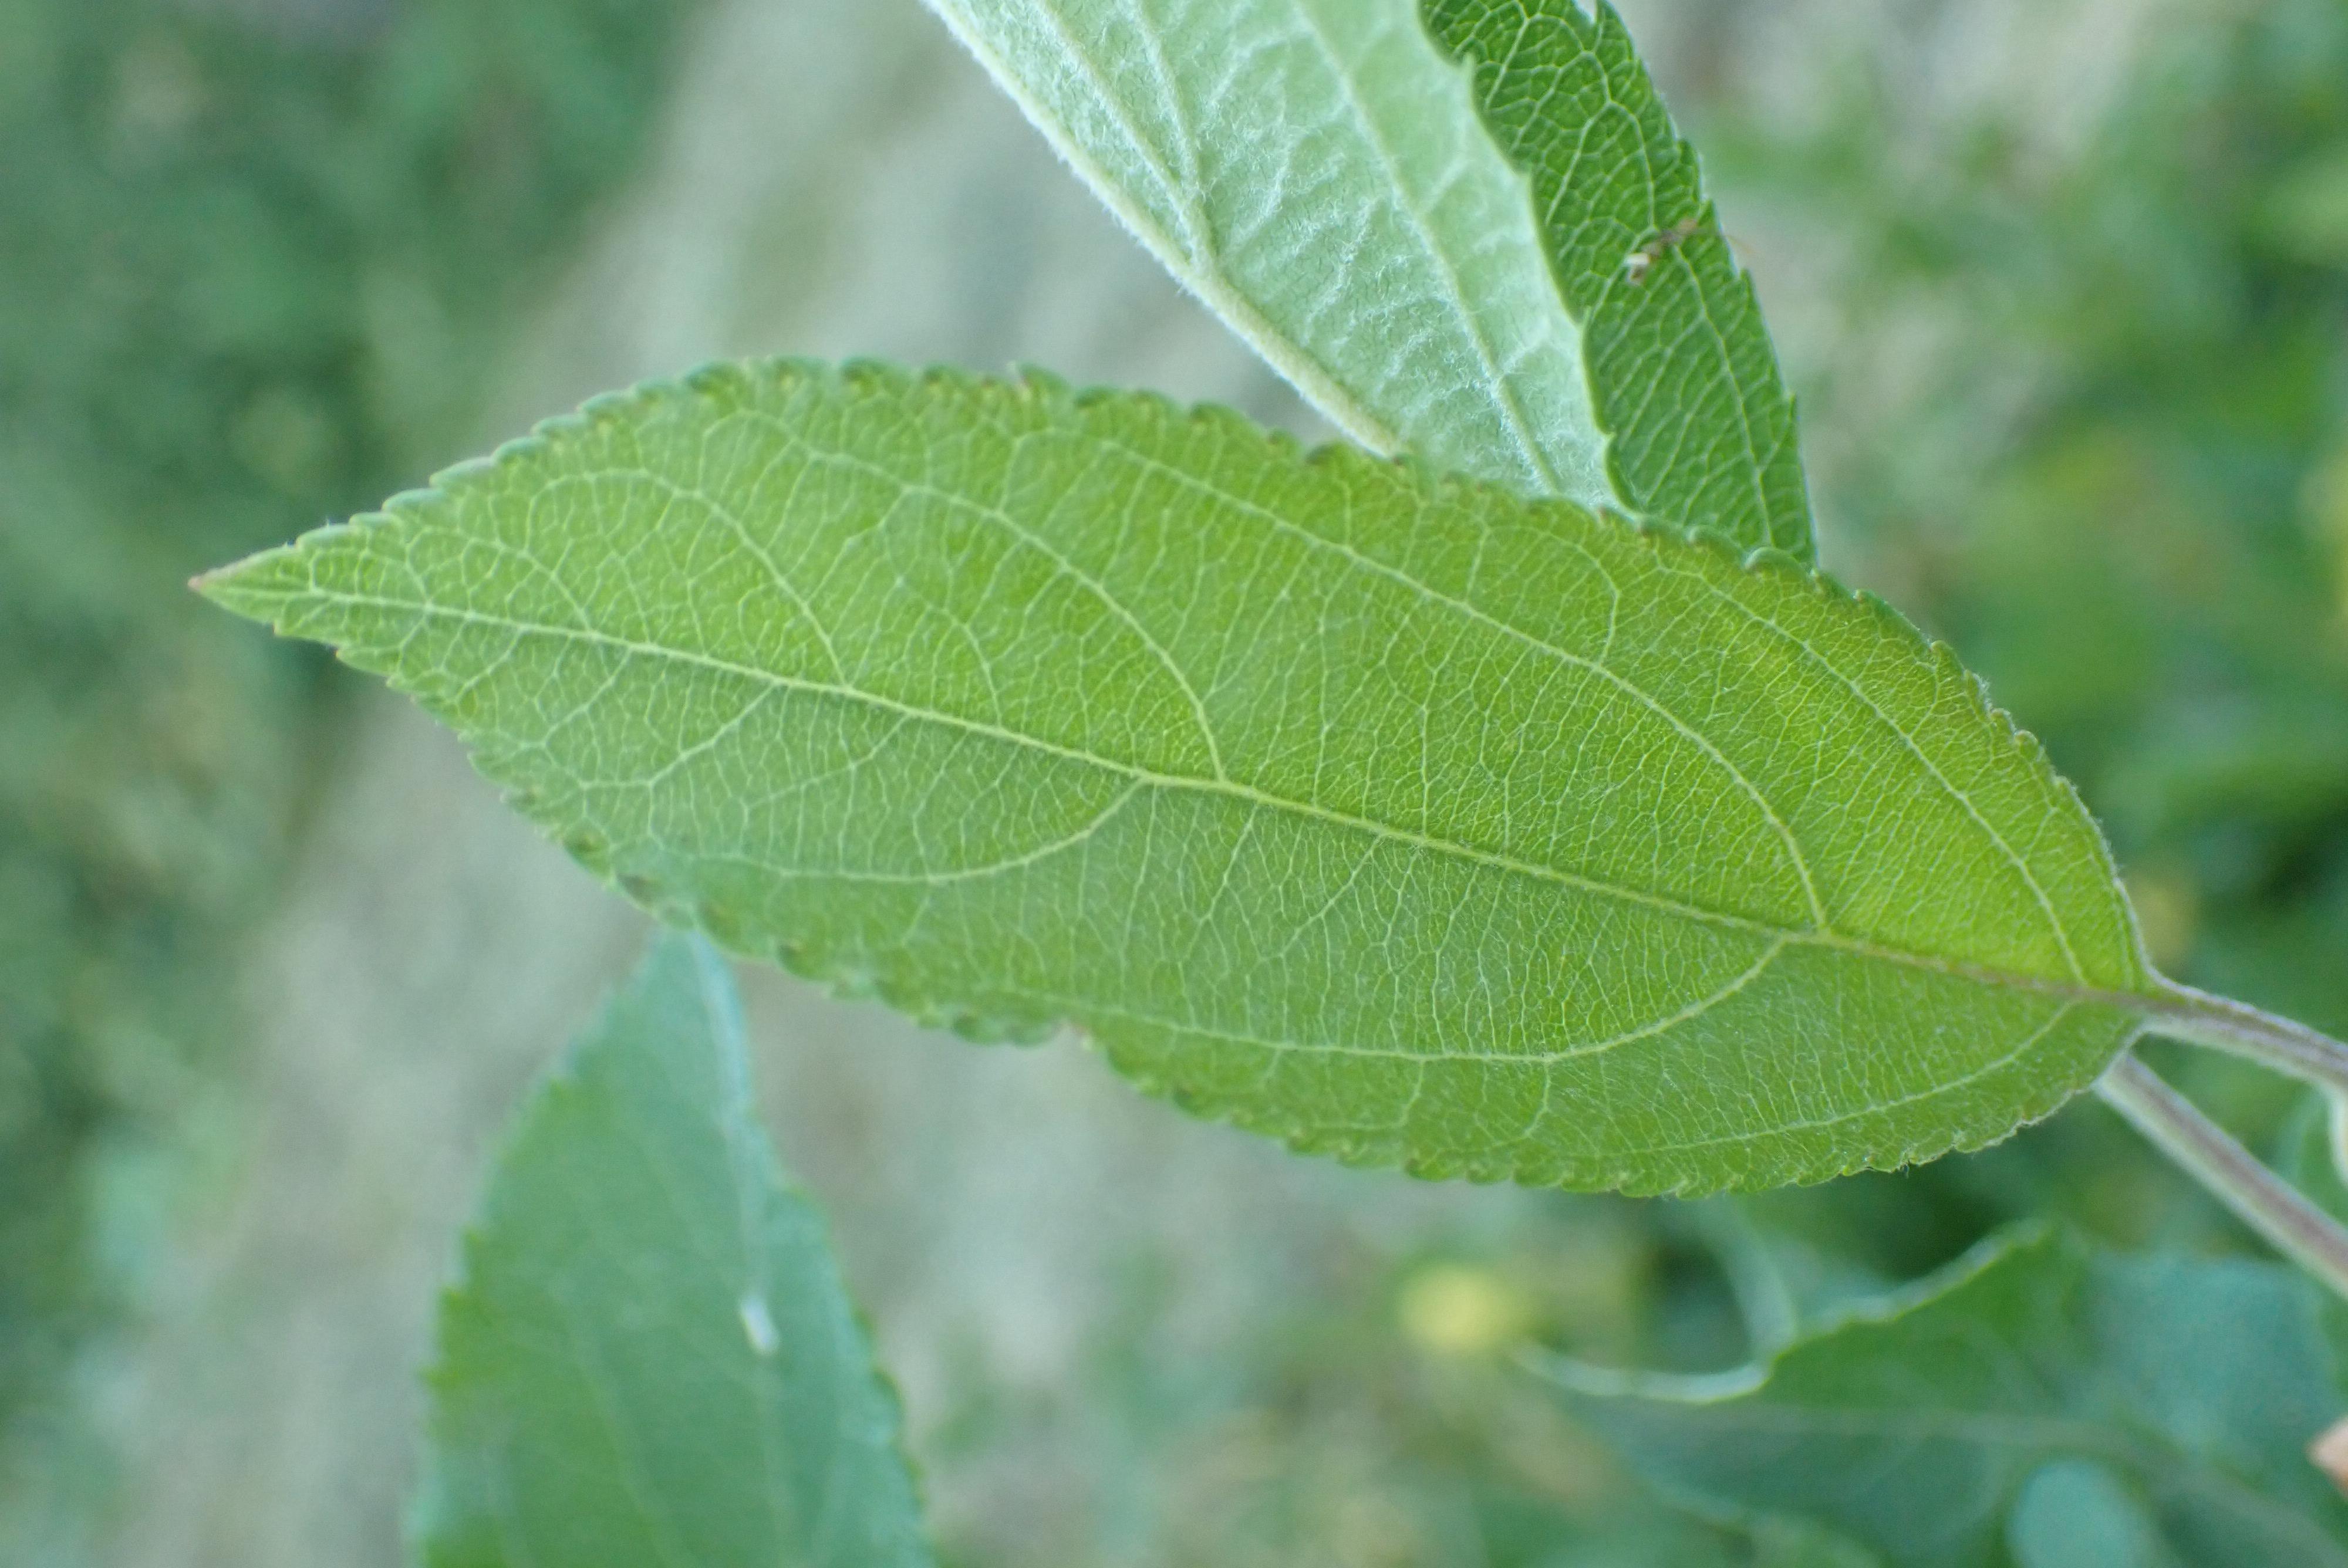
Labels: healthy